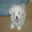
Label: dog